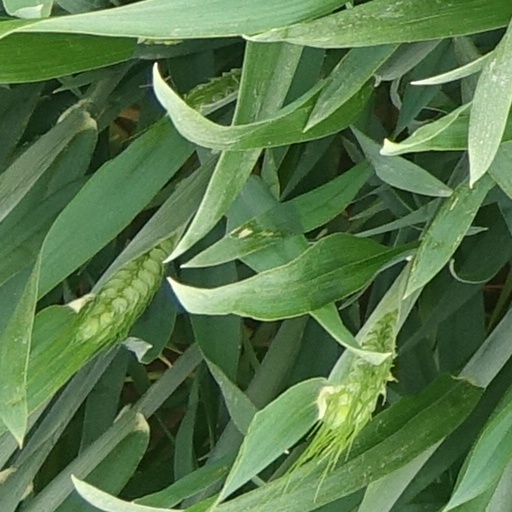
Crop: wheat